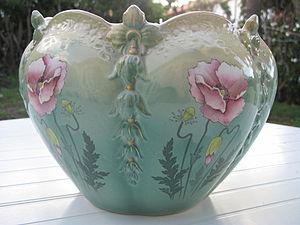
Cache pot de style Art-Nouveau. Début du XXe siècle, France. Hauteur
Un cache-pot est un récipient décoratif destiné à contenir une plante et son pot. Et donc à présenter un objet plus décoratif que le pot lui-même qui peut être en matière brute et enlaidi par des taches d'eau ou d'engrais.